Vanessa Trump

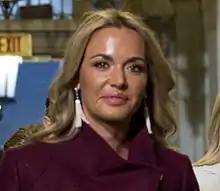
Trump in 2017

Vanessa Kay Trump (née Pergolizzi, later Haydon; born December 18, 1977) is the ex-wife of Donald Trump Jr.; they were married from 2005 to 2018.